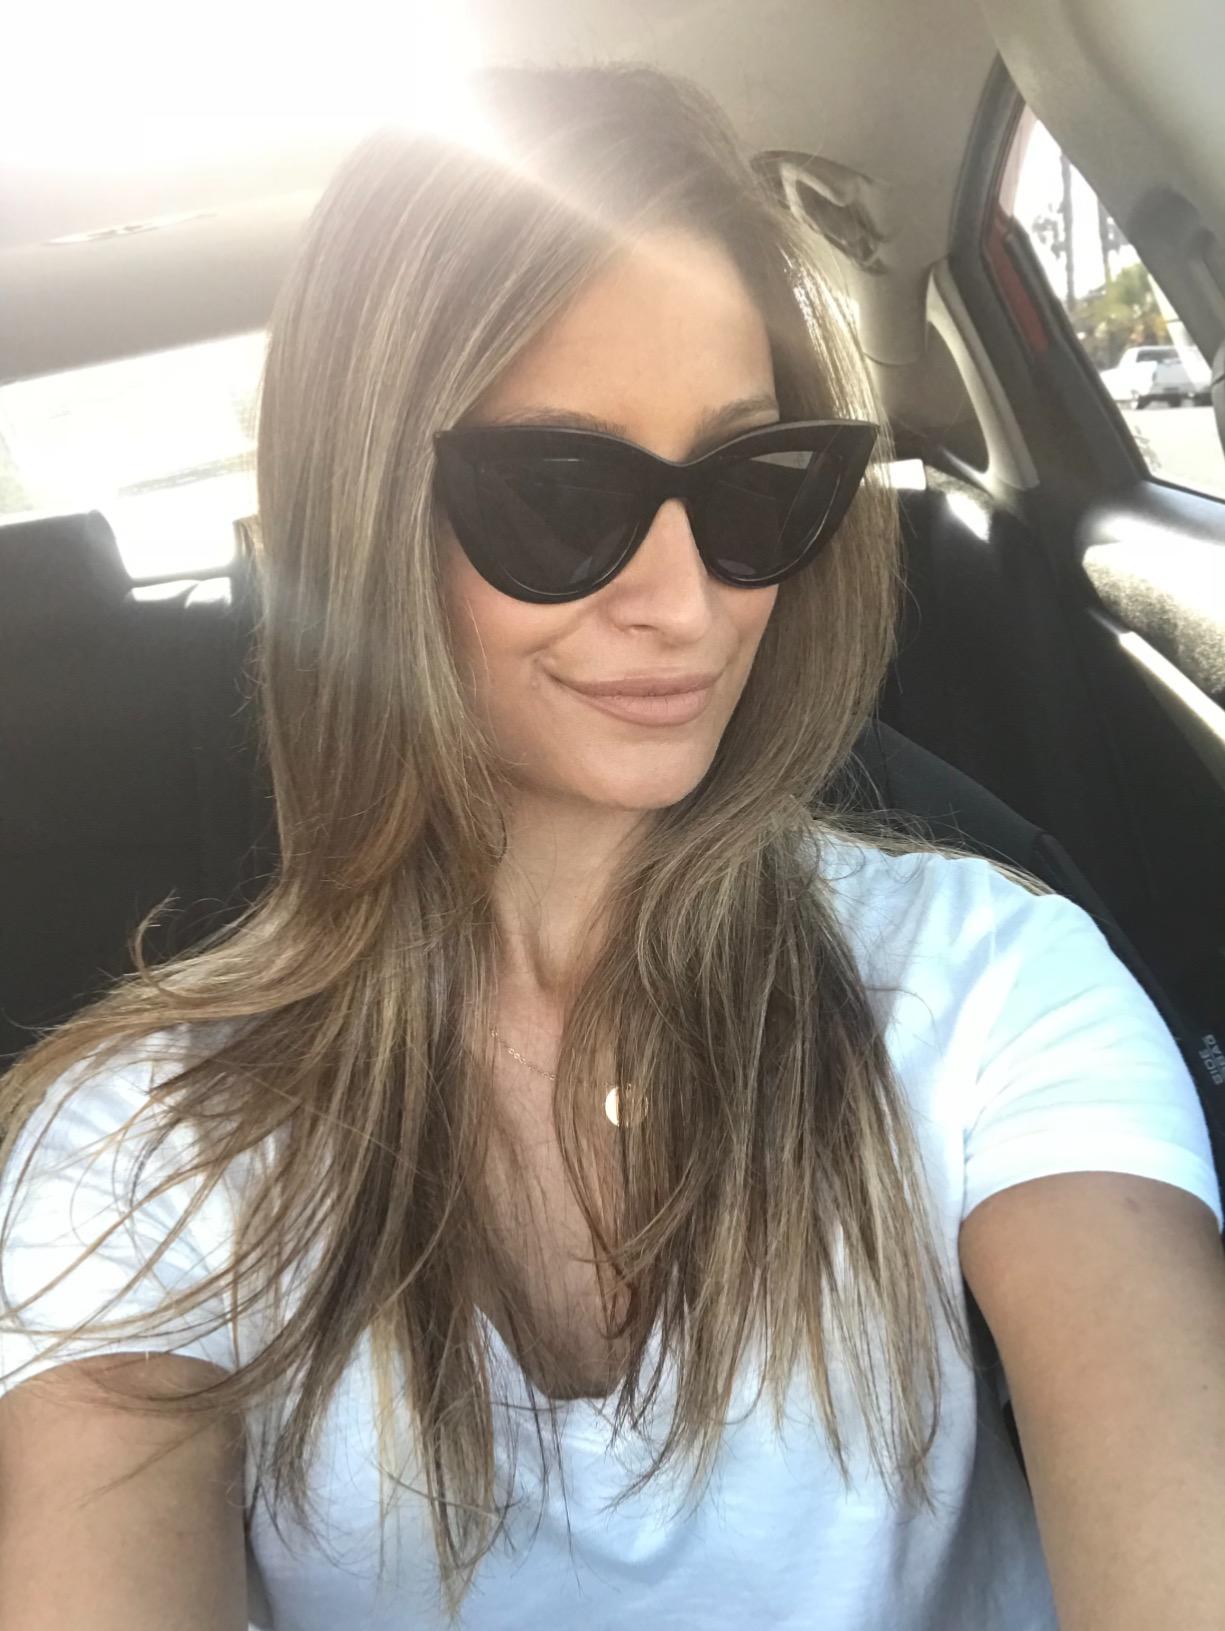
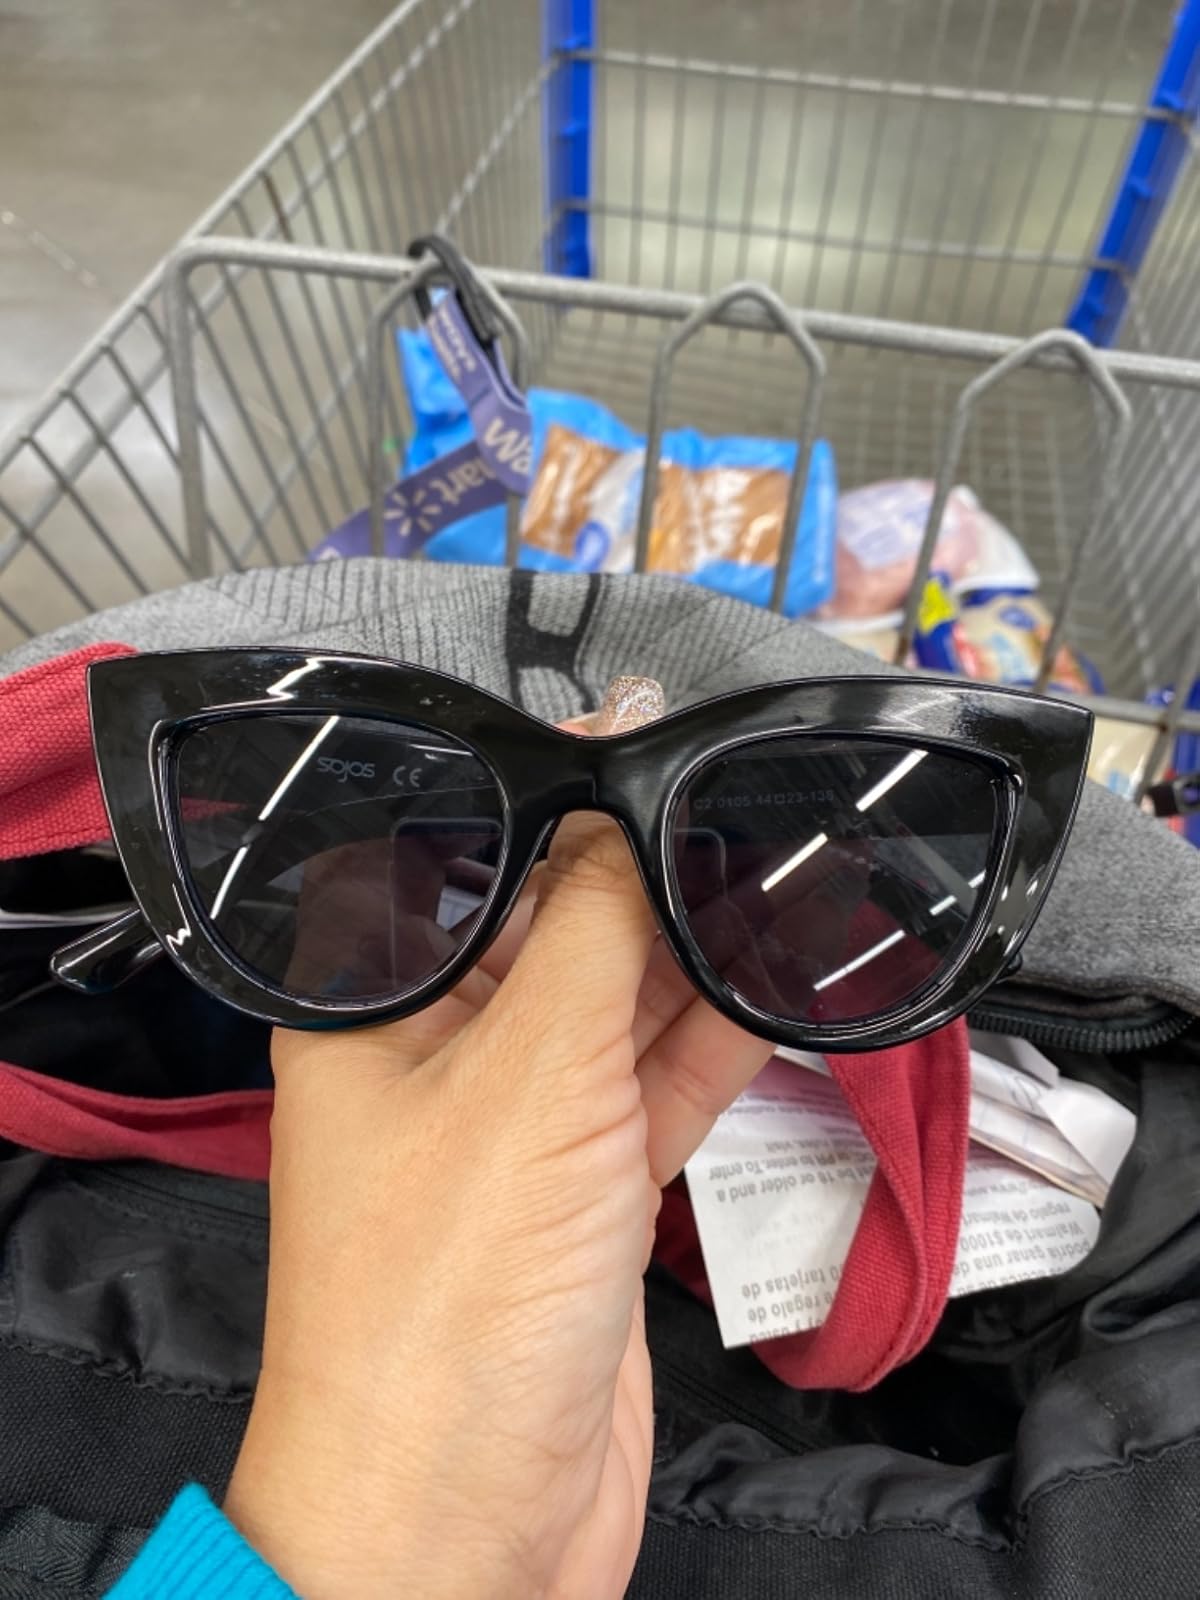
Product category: accessories_sunglasses
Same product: yes